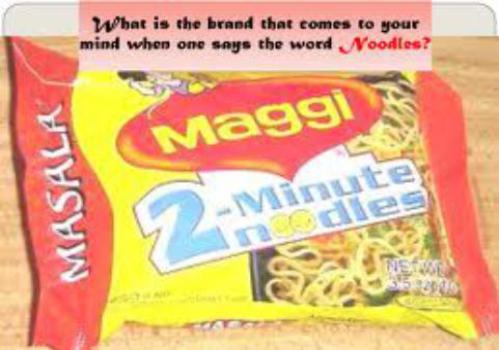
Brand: maggi noodles
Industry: Food